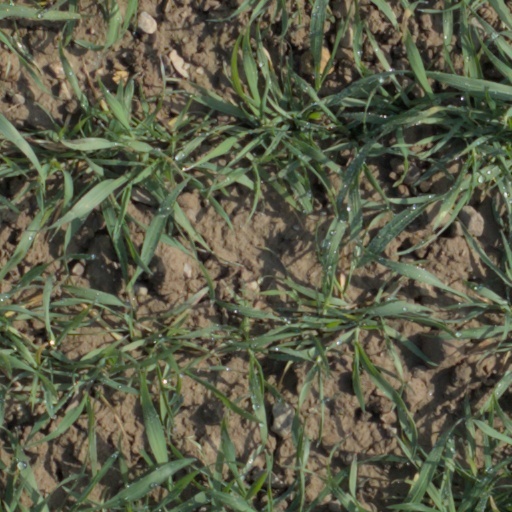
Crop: wheat